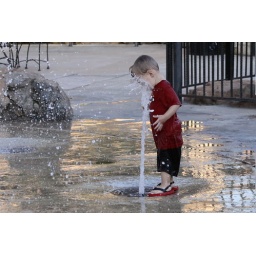
water in the face